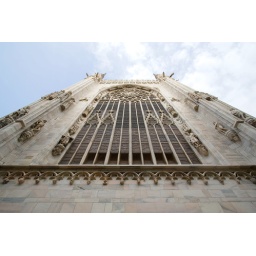
Its massive stained glass windows were said the be the largest in the world at the time.